Tteok
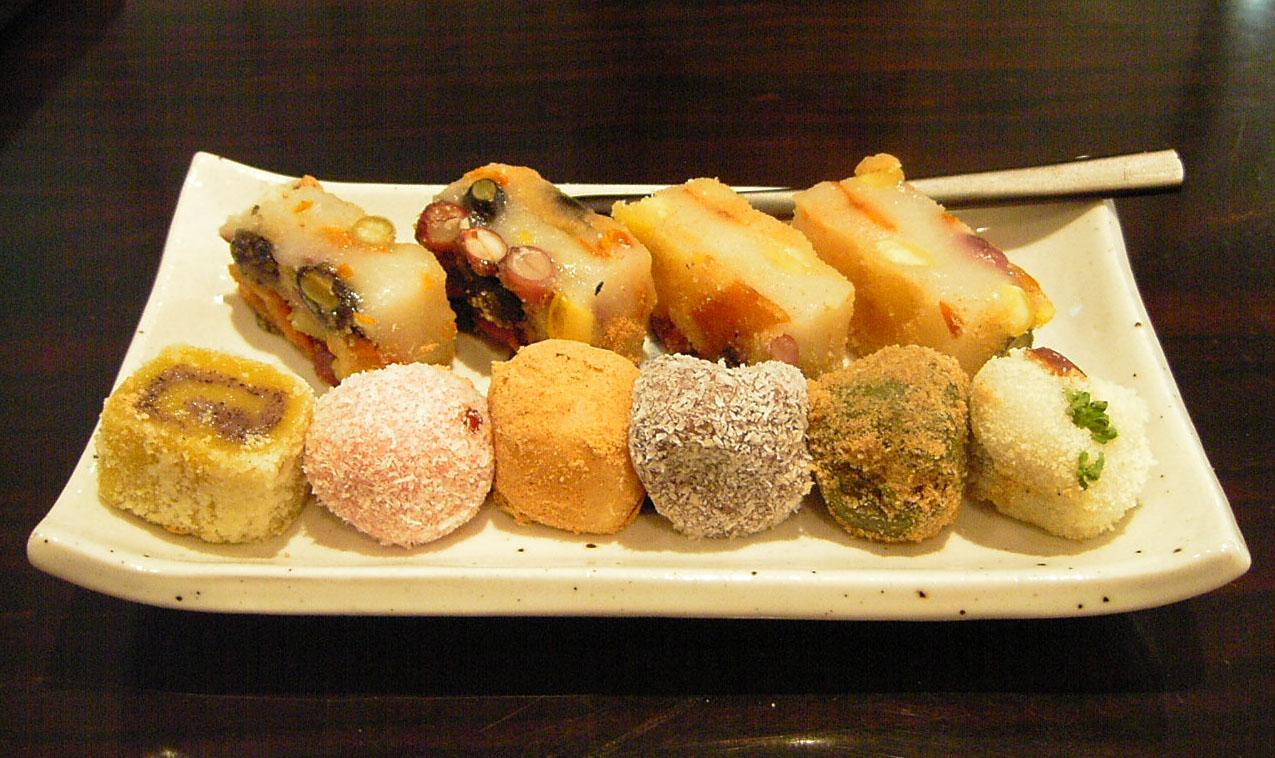
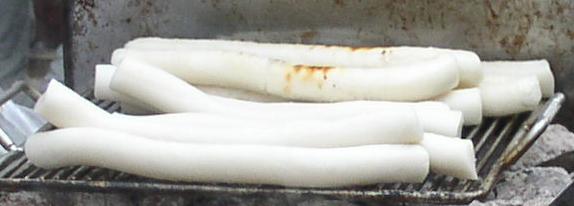
Also known as:
ar - Arabic: تتيوك
az - Azerbaijani: Ttok
de - German: Tteok
en-simple - Simple English: Tteok
es - Spanish: Ttok
fr - French: Tteok
ha - Hausa: Tteok
hu - Hungarian: Ttok
hy - Armenian: Տտոկ
id - Indonesian: Tteok
it - Italian: Tteok
ja - Japanese: トック
jv - Javanese: Ttéok
ko - Korean: 떡
ms - Malay: Tteok
nl - Dutch: Tteok
pa - Punjabi: ਤੱਤਿਓਕ
pl - Polish: Tteok
pt - Portuguese: Tteok
ru - Russian: Тток
sv - Swedish: Tteok
tl - Tagalog: Tteok
tr - Turkish: Tteok
uk - Ukrainian: Тток
uz - Uzbek: Tteok
vi - Vietnamese: Tteok
zh - Chinese: 打糕
Category: rice (rice cake)
Cuisine: Korean
Associated cuisines: Korean
Area: Korea
Countries: Korea
Region: Eastern Asia, , , ,
This dish is made with steamed flour of various grains, especially glutinous and non-glutinous rice. Steamed flour can also be pounded, shaped, or pan-fried to make this dish. In some cases, this dish is pounded from cooked grains.